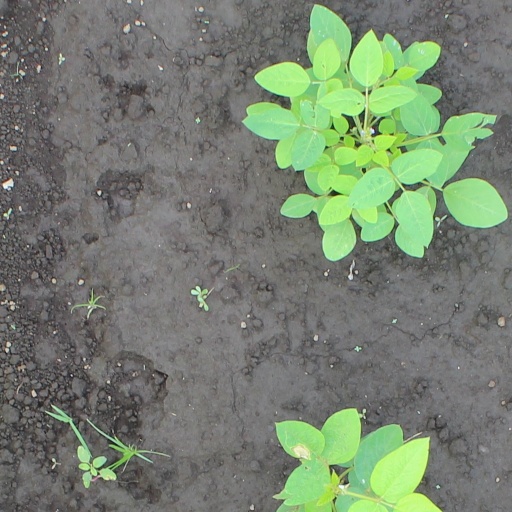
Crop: soybean